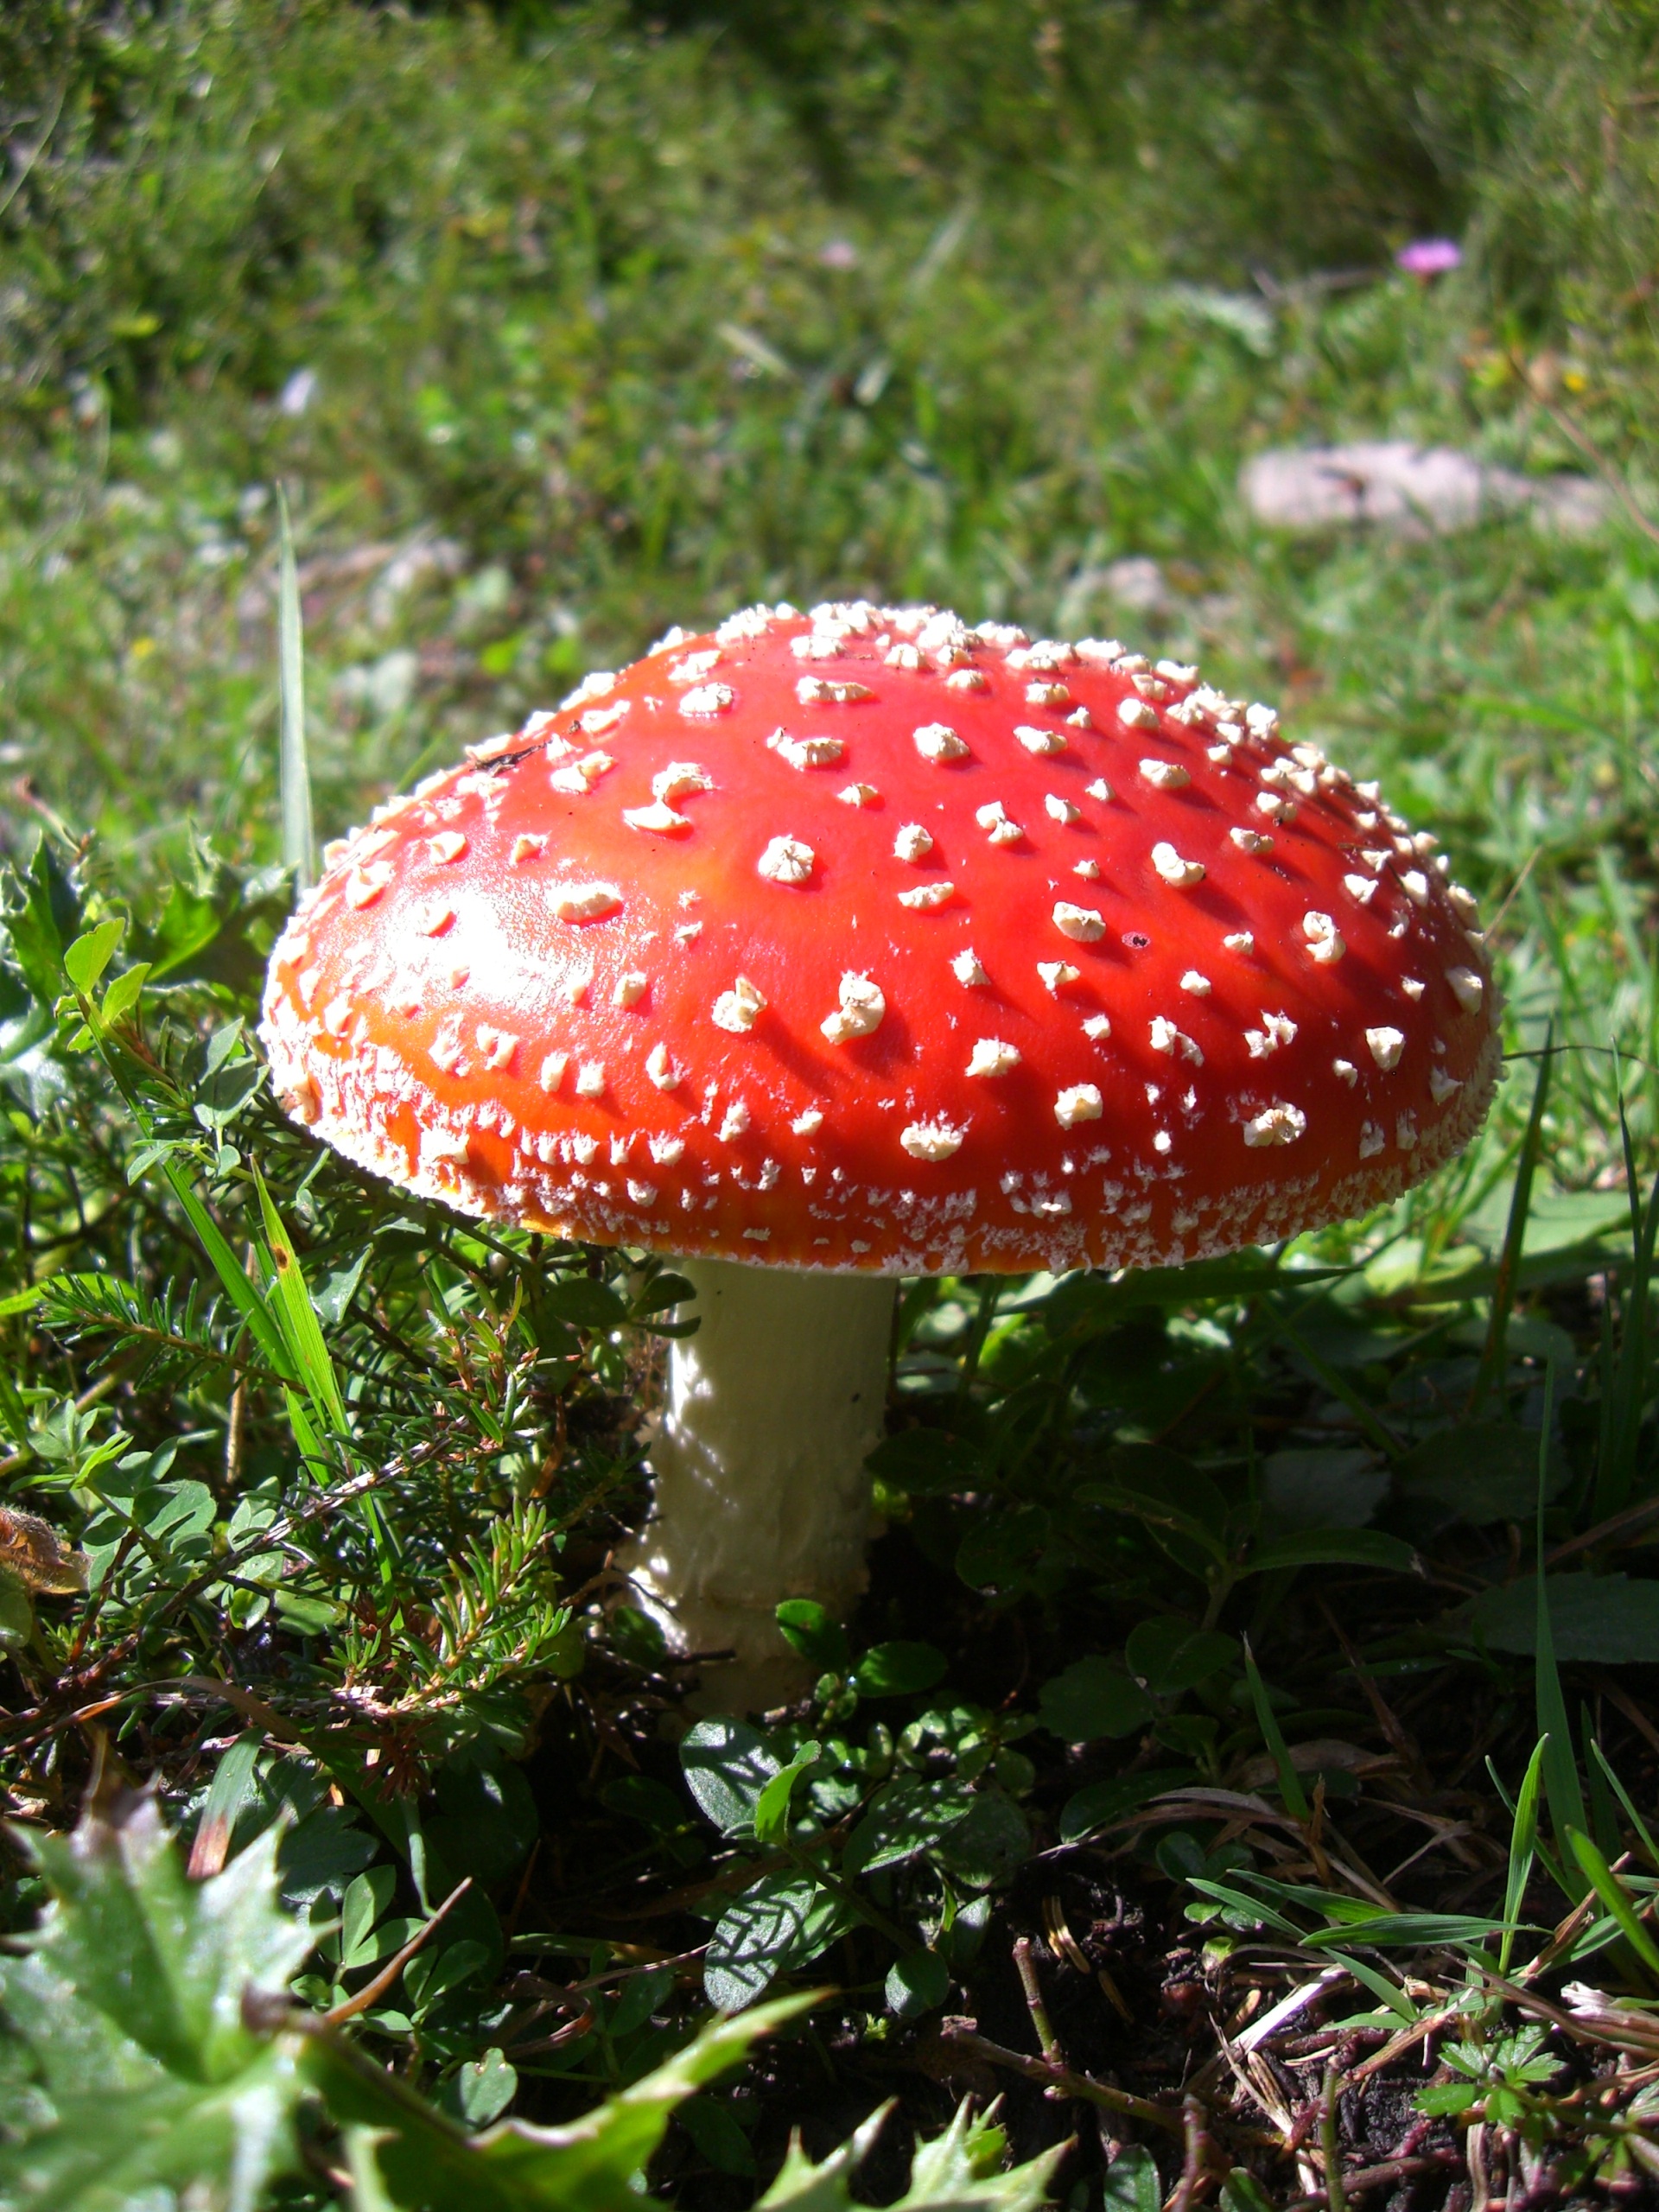
nature, forest, flower, red, autumn, botany, mushroom, flora, fungus, fly agaric, toxic, agaric, macro photography, edible mushroom, medicinal mushroom